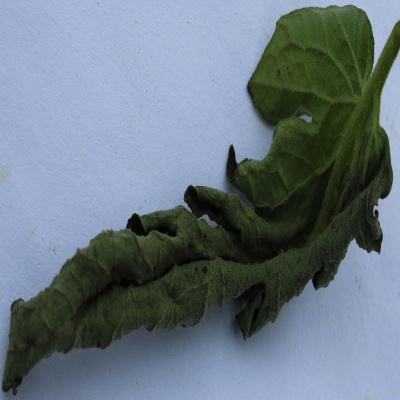
Crop: Tomato
Condition: leaf curl